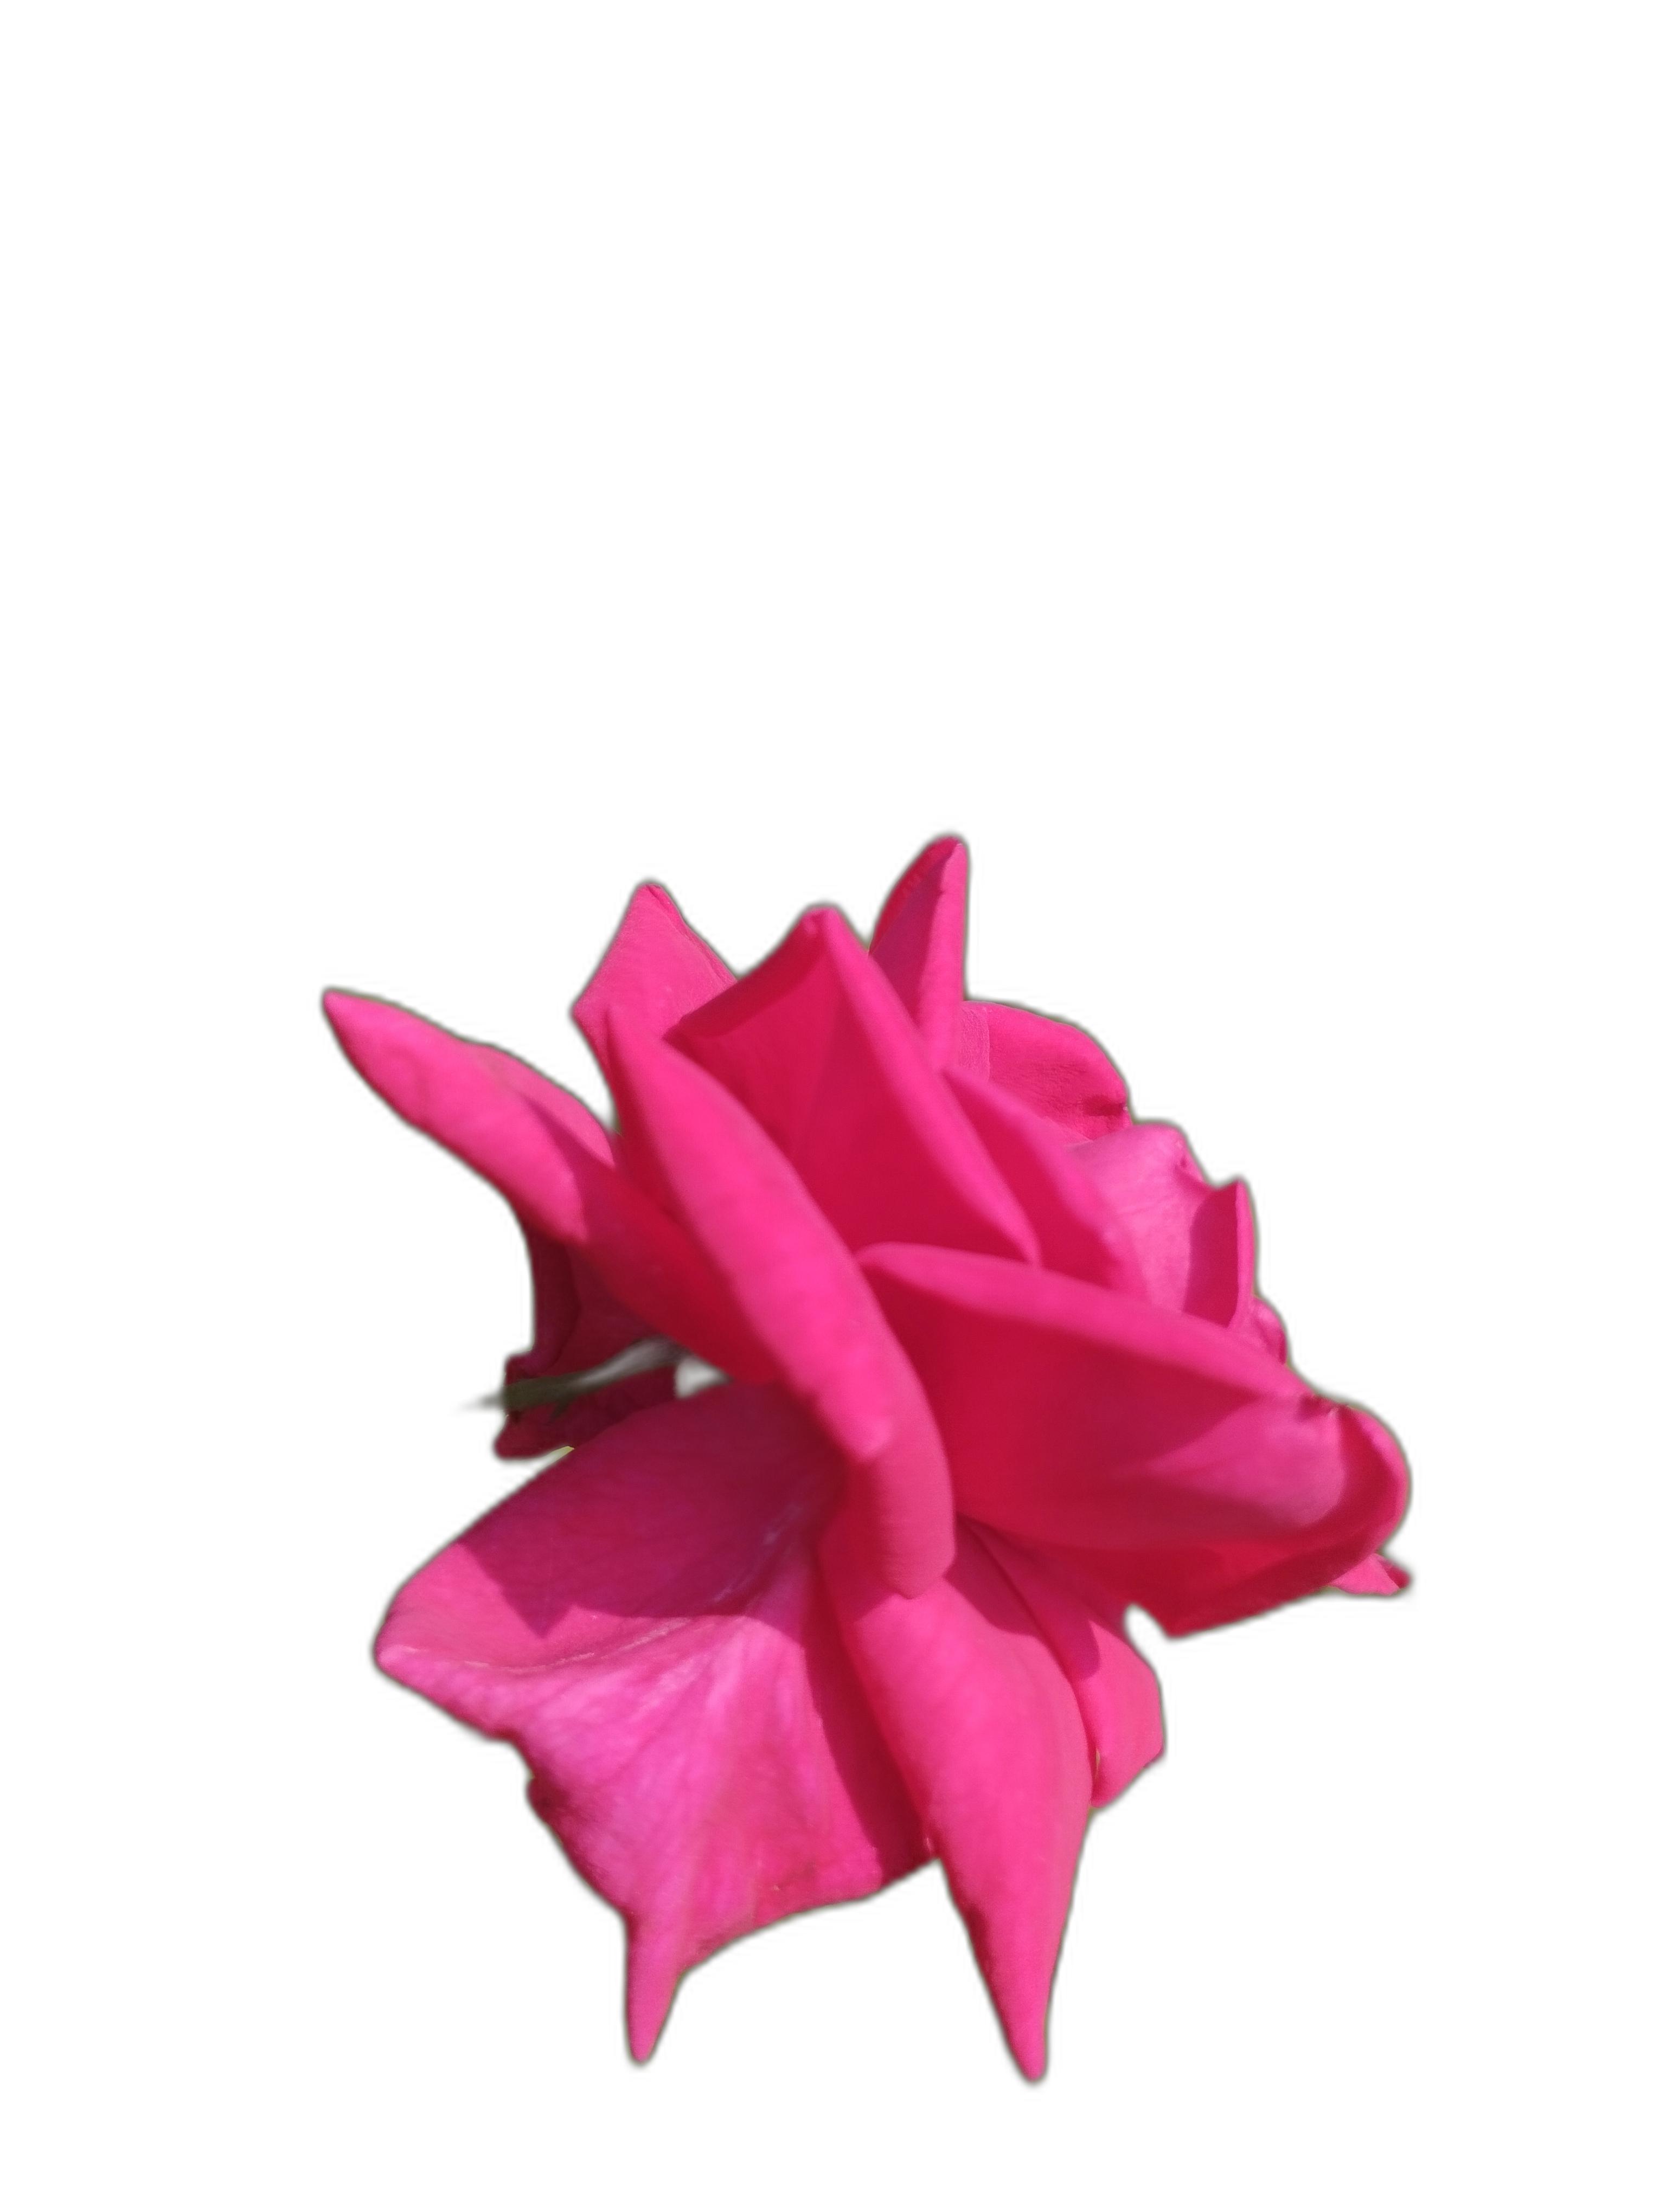
Label: Rose